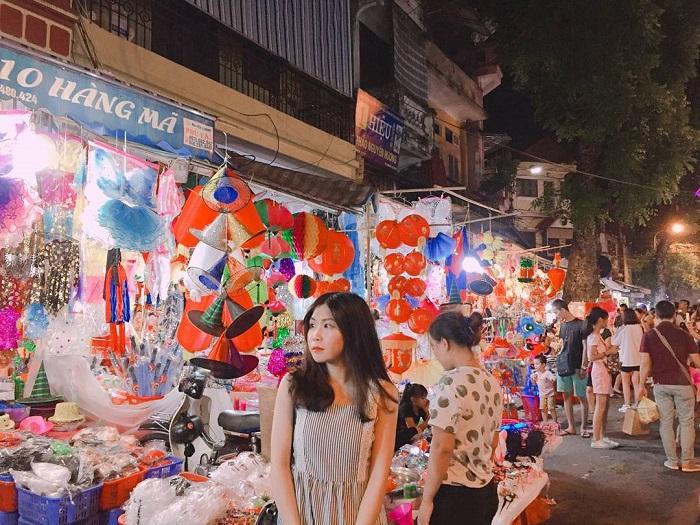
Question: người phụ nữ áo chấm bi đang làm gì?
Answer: cô ấy đang mua hàng